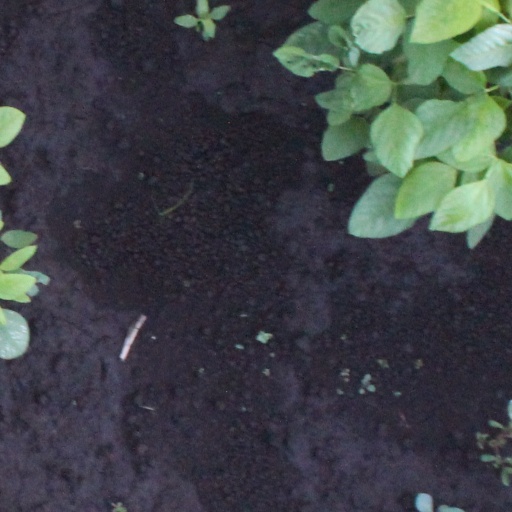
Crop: soybean